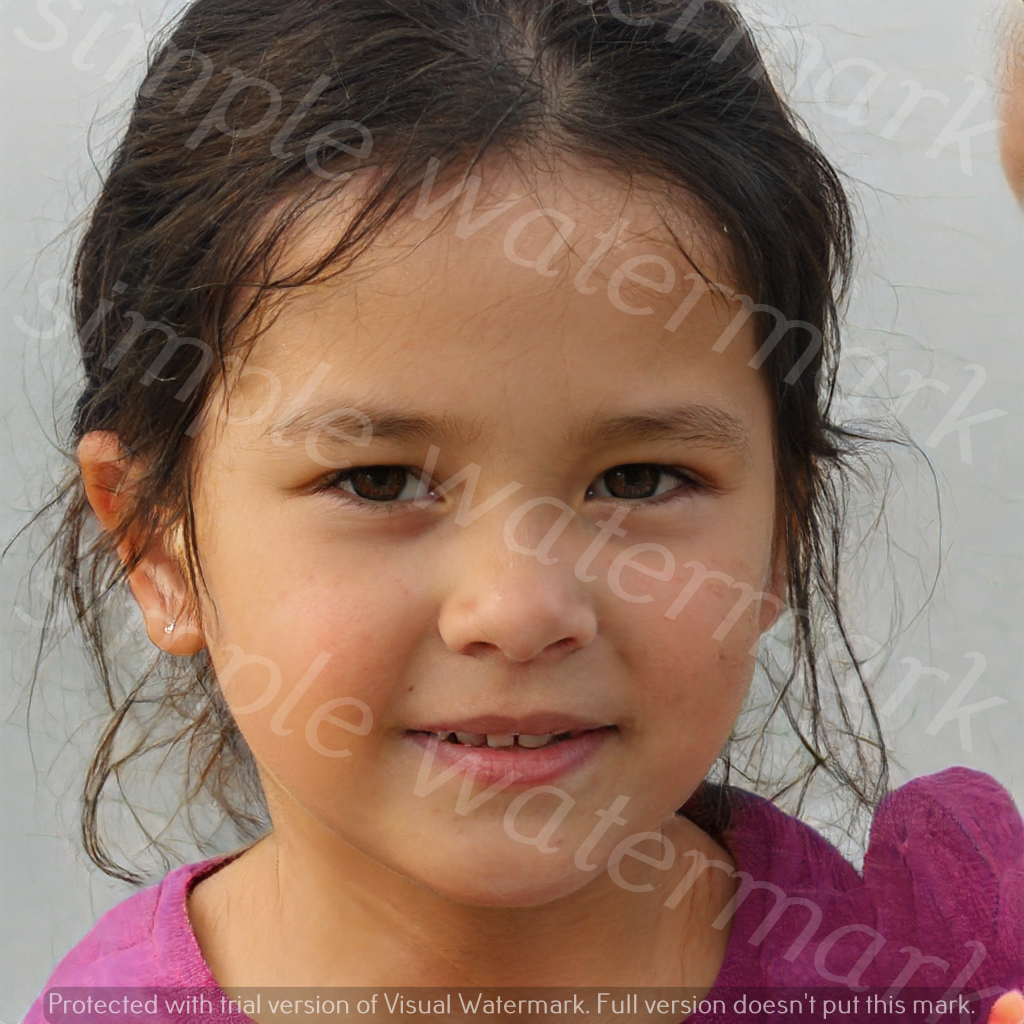
Label: Watermark